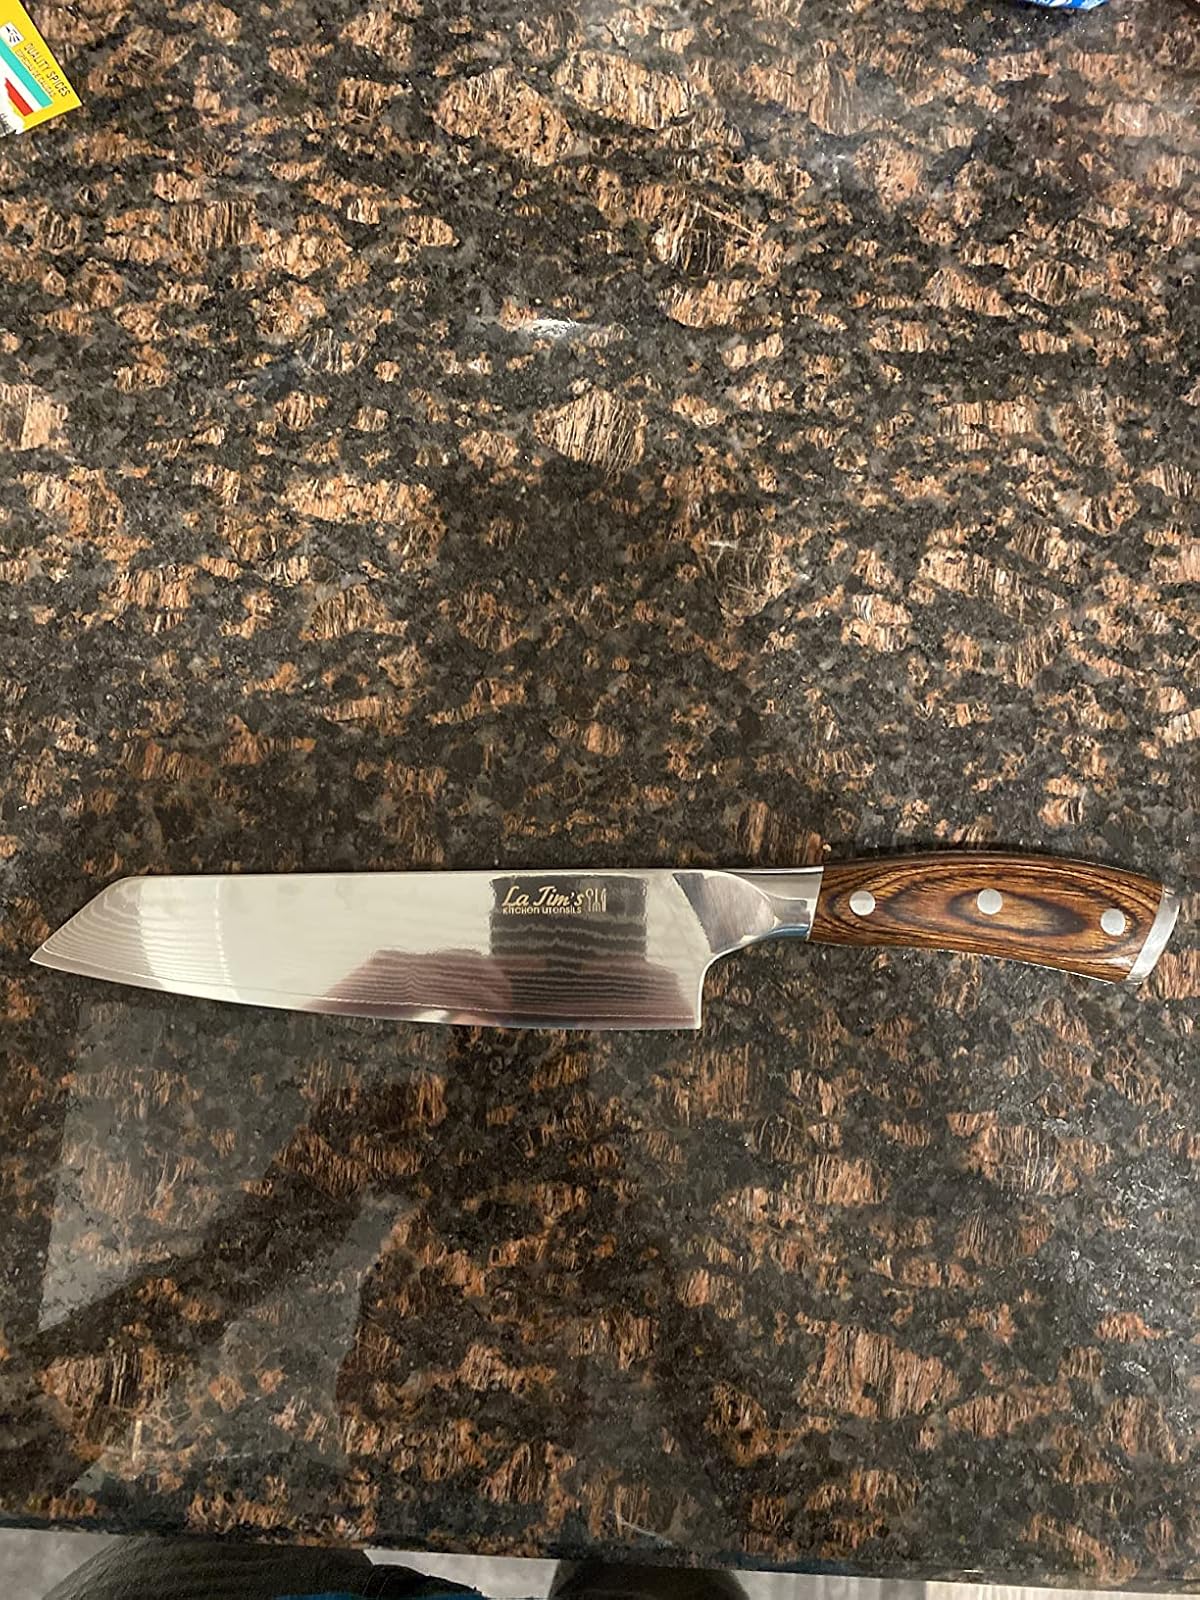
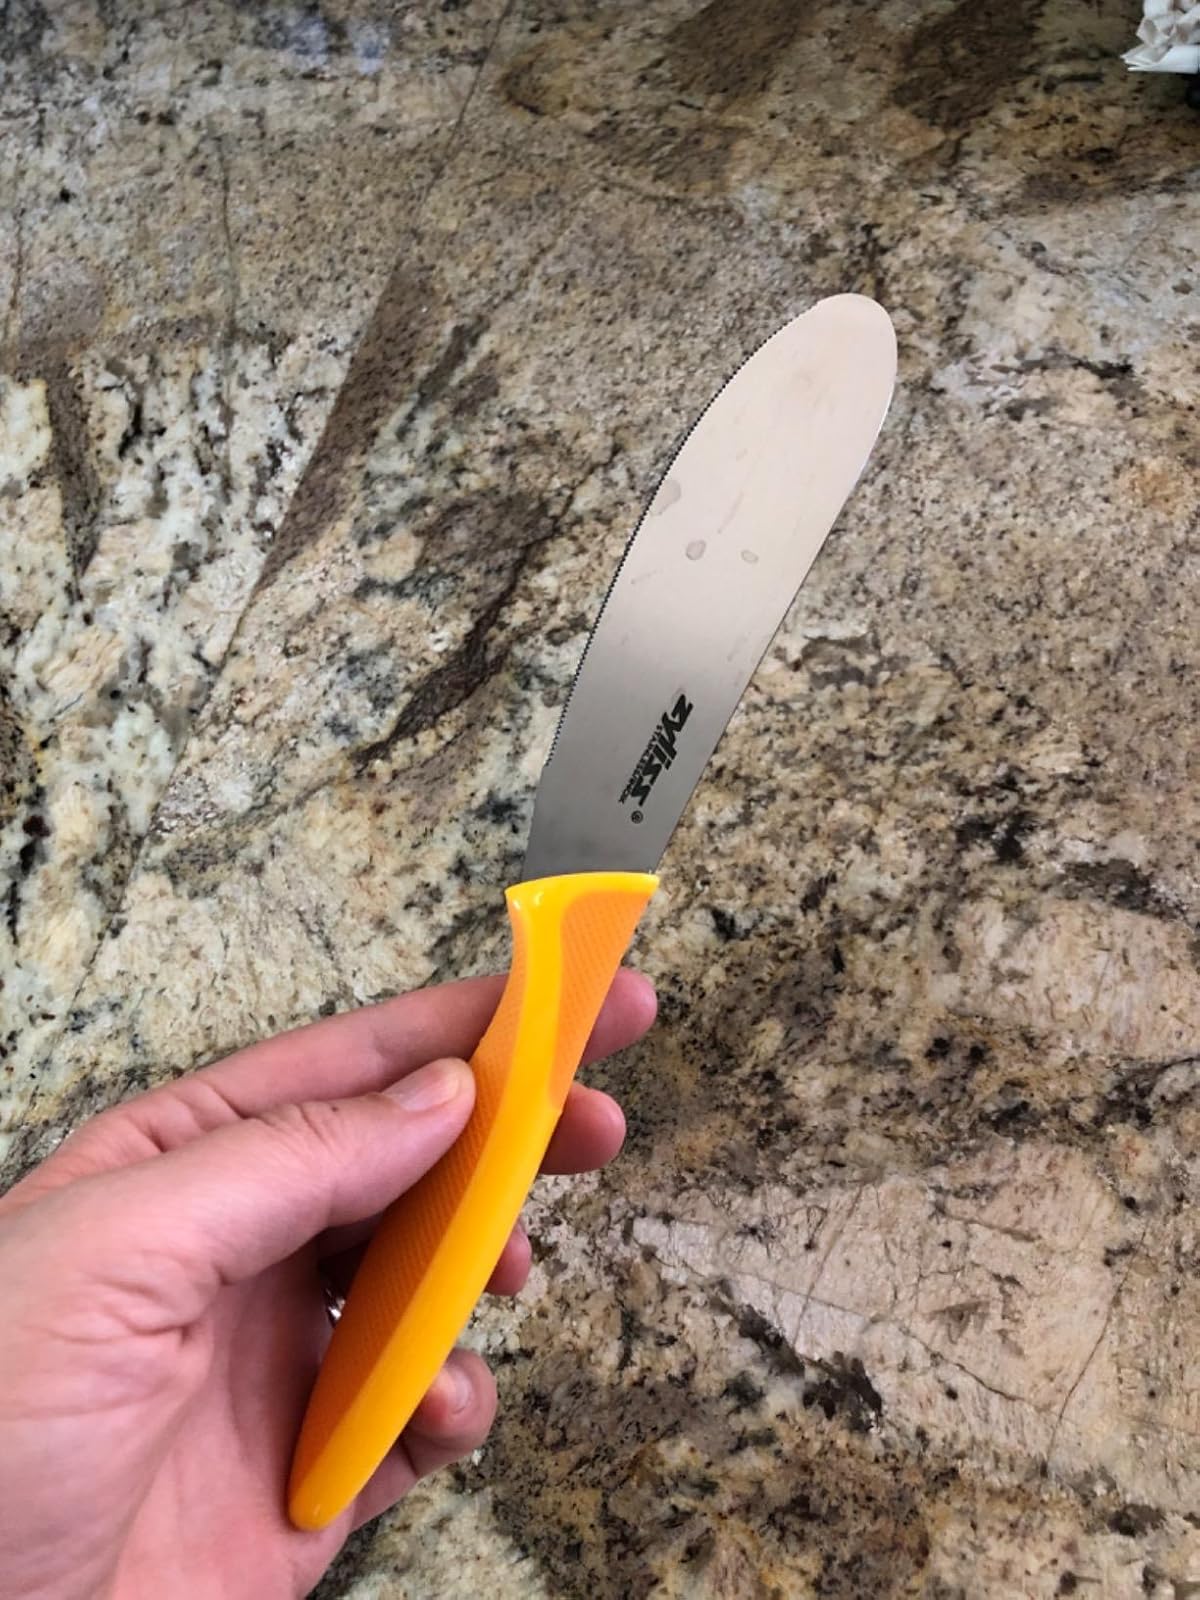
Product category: items_knife
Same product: no